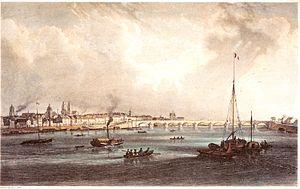
Le pont d'Orléans, dénommé pont Royal, puis pont National et, au cours de la Première Guerre mondiale, pont George-V, en l'honneur du roi d'Angleterre George V, est un pont voûté en maçonnerie franchissant la Loire à Orléans dans le département du Loiret en France. Il est situé à 1,2 km en aval du pont René-Thinat et 700 mètres en amont du pont Maréchal-Joffre, dans l'axe de la rue Royale sur la rive droite et de l'avenue Dauphine sur la rive gauche.